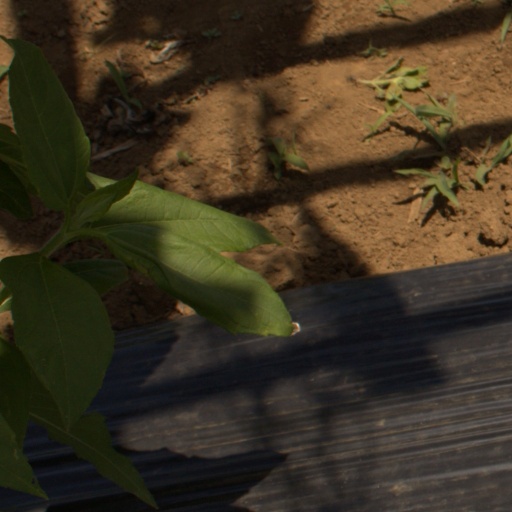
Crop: Jerusalem artichoke